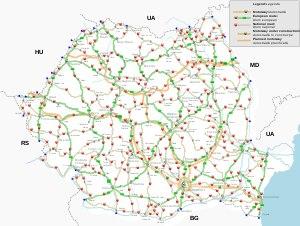
La Roumanie est un État d'Europe de l'Est, le septième pays le plus peuplé de l'Union européenne et le neuvième par sa superficie. La géographie du pays est structurée par les Carpates, le Danube et le littoral de la mer Noire. Située aux confins de l'Europe du Sud-Est et de l'Europe centrale et orientale, la Roumanie a comme pays frontaliers la Hongrie, l'Ukraine, la Moldavie, la Bulgarie et la Serbie.
Le réseau routier roumain est formé d'environ 81 713 km de voies diverses.
Le transport en Roumanie repose essentiellement sur des infrastructures routières et ferroviaires, avec une voie d'eau naturelle qui est le Danube.